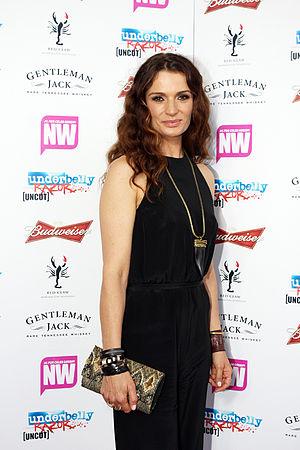
Danielle Cormack, née le 26 décembre 1970 à Auckland, est une actrice néo-zélandaise.